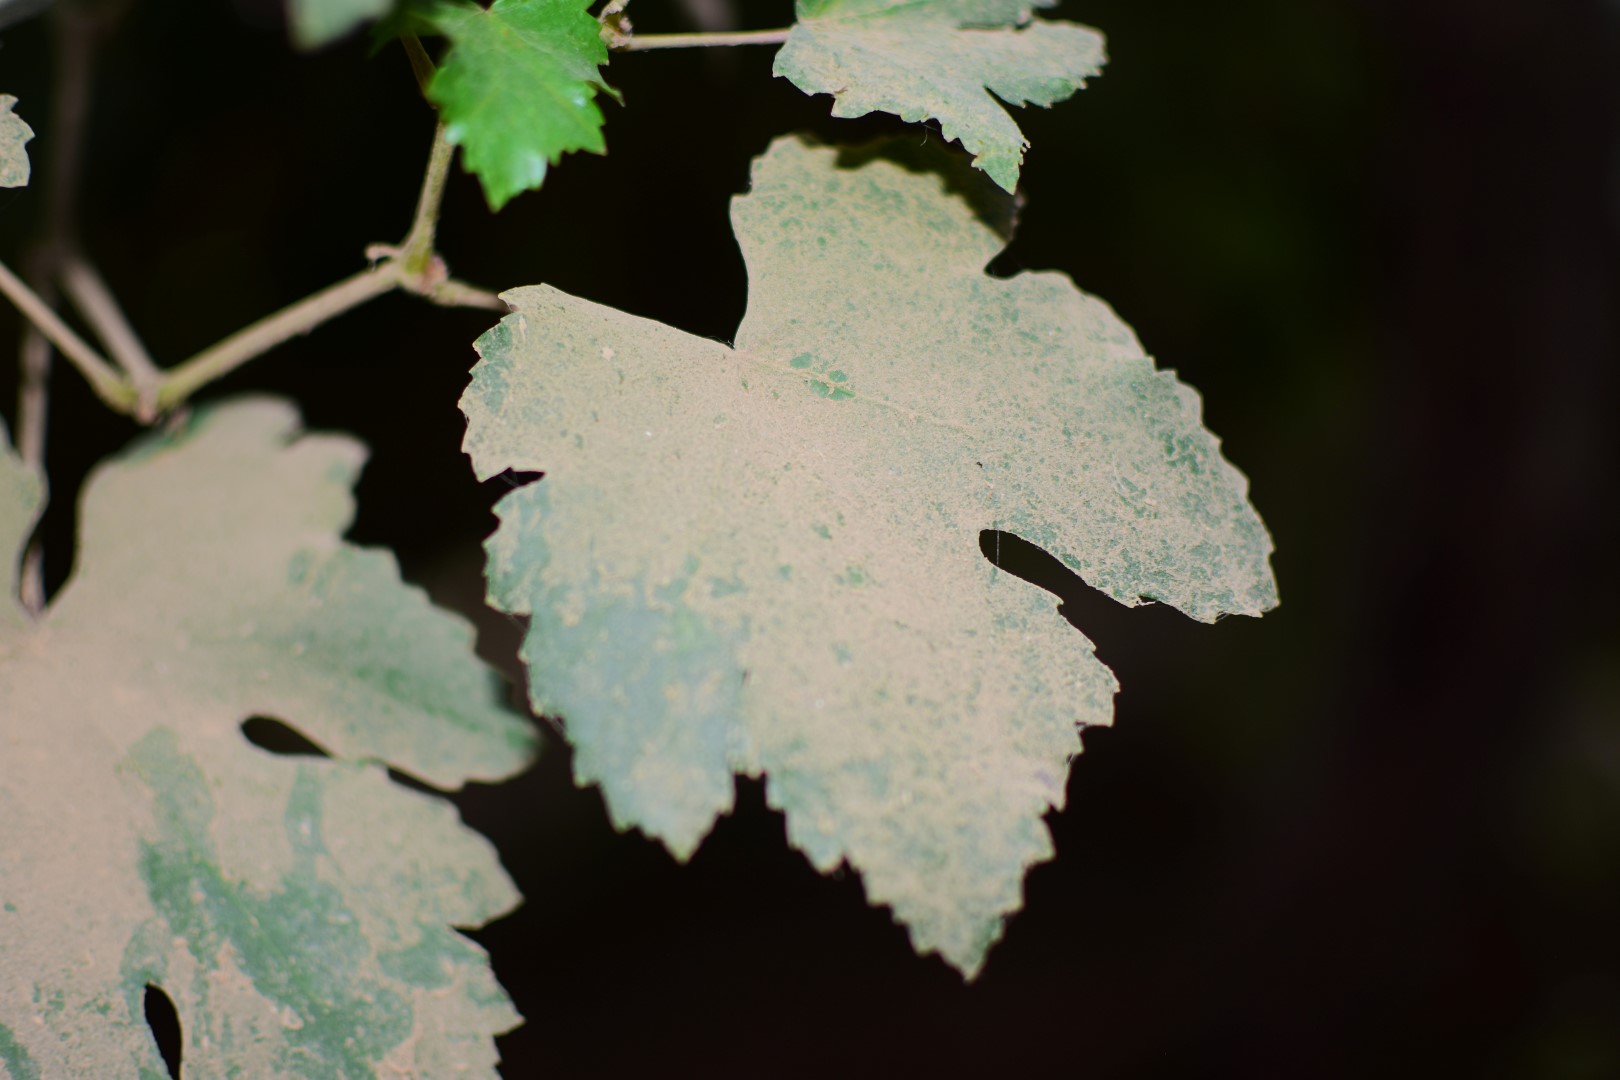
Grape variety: Kamali